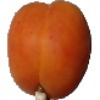
Label: Apricot 1